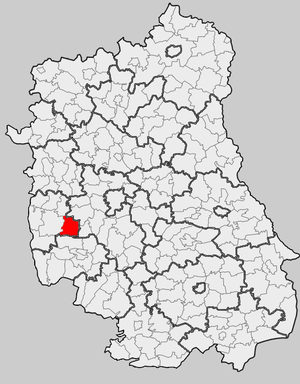
Chodel est une gmina rurale du powiat d'Opole Lubelskie, dans la Voïvodie de Lublin, dans l'est de la Pologne.